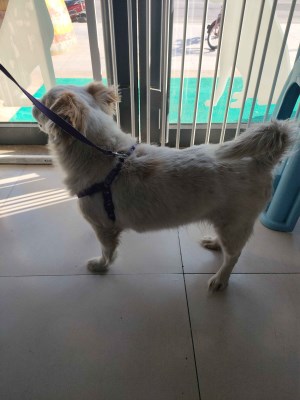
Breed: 3336-n000121-chinese_rural_dog